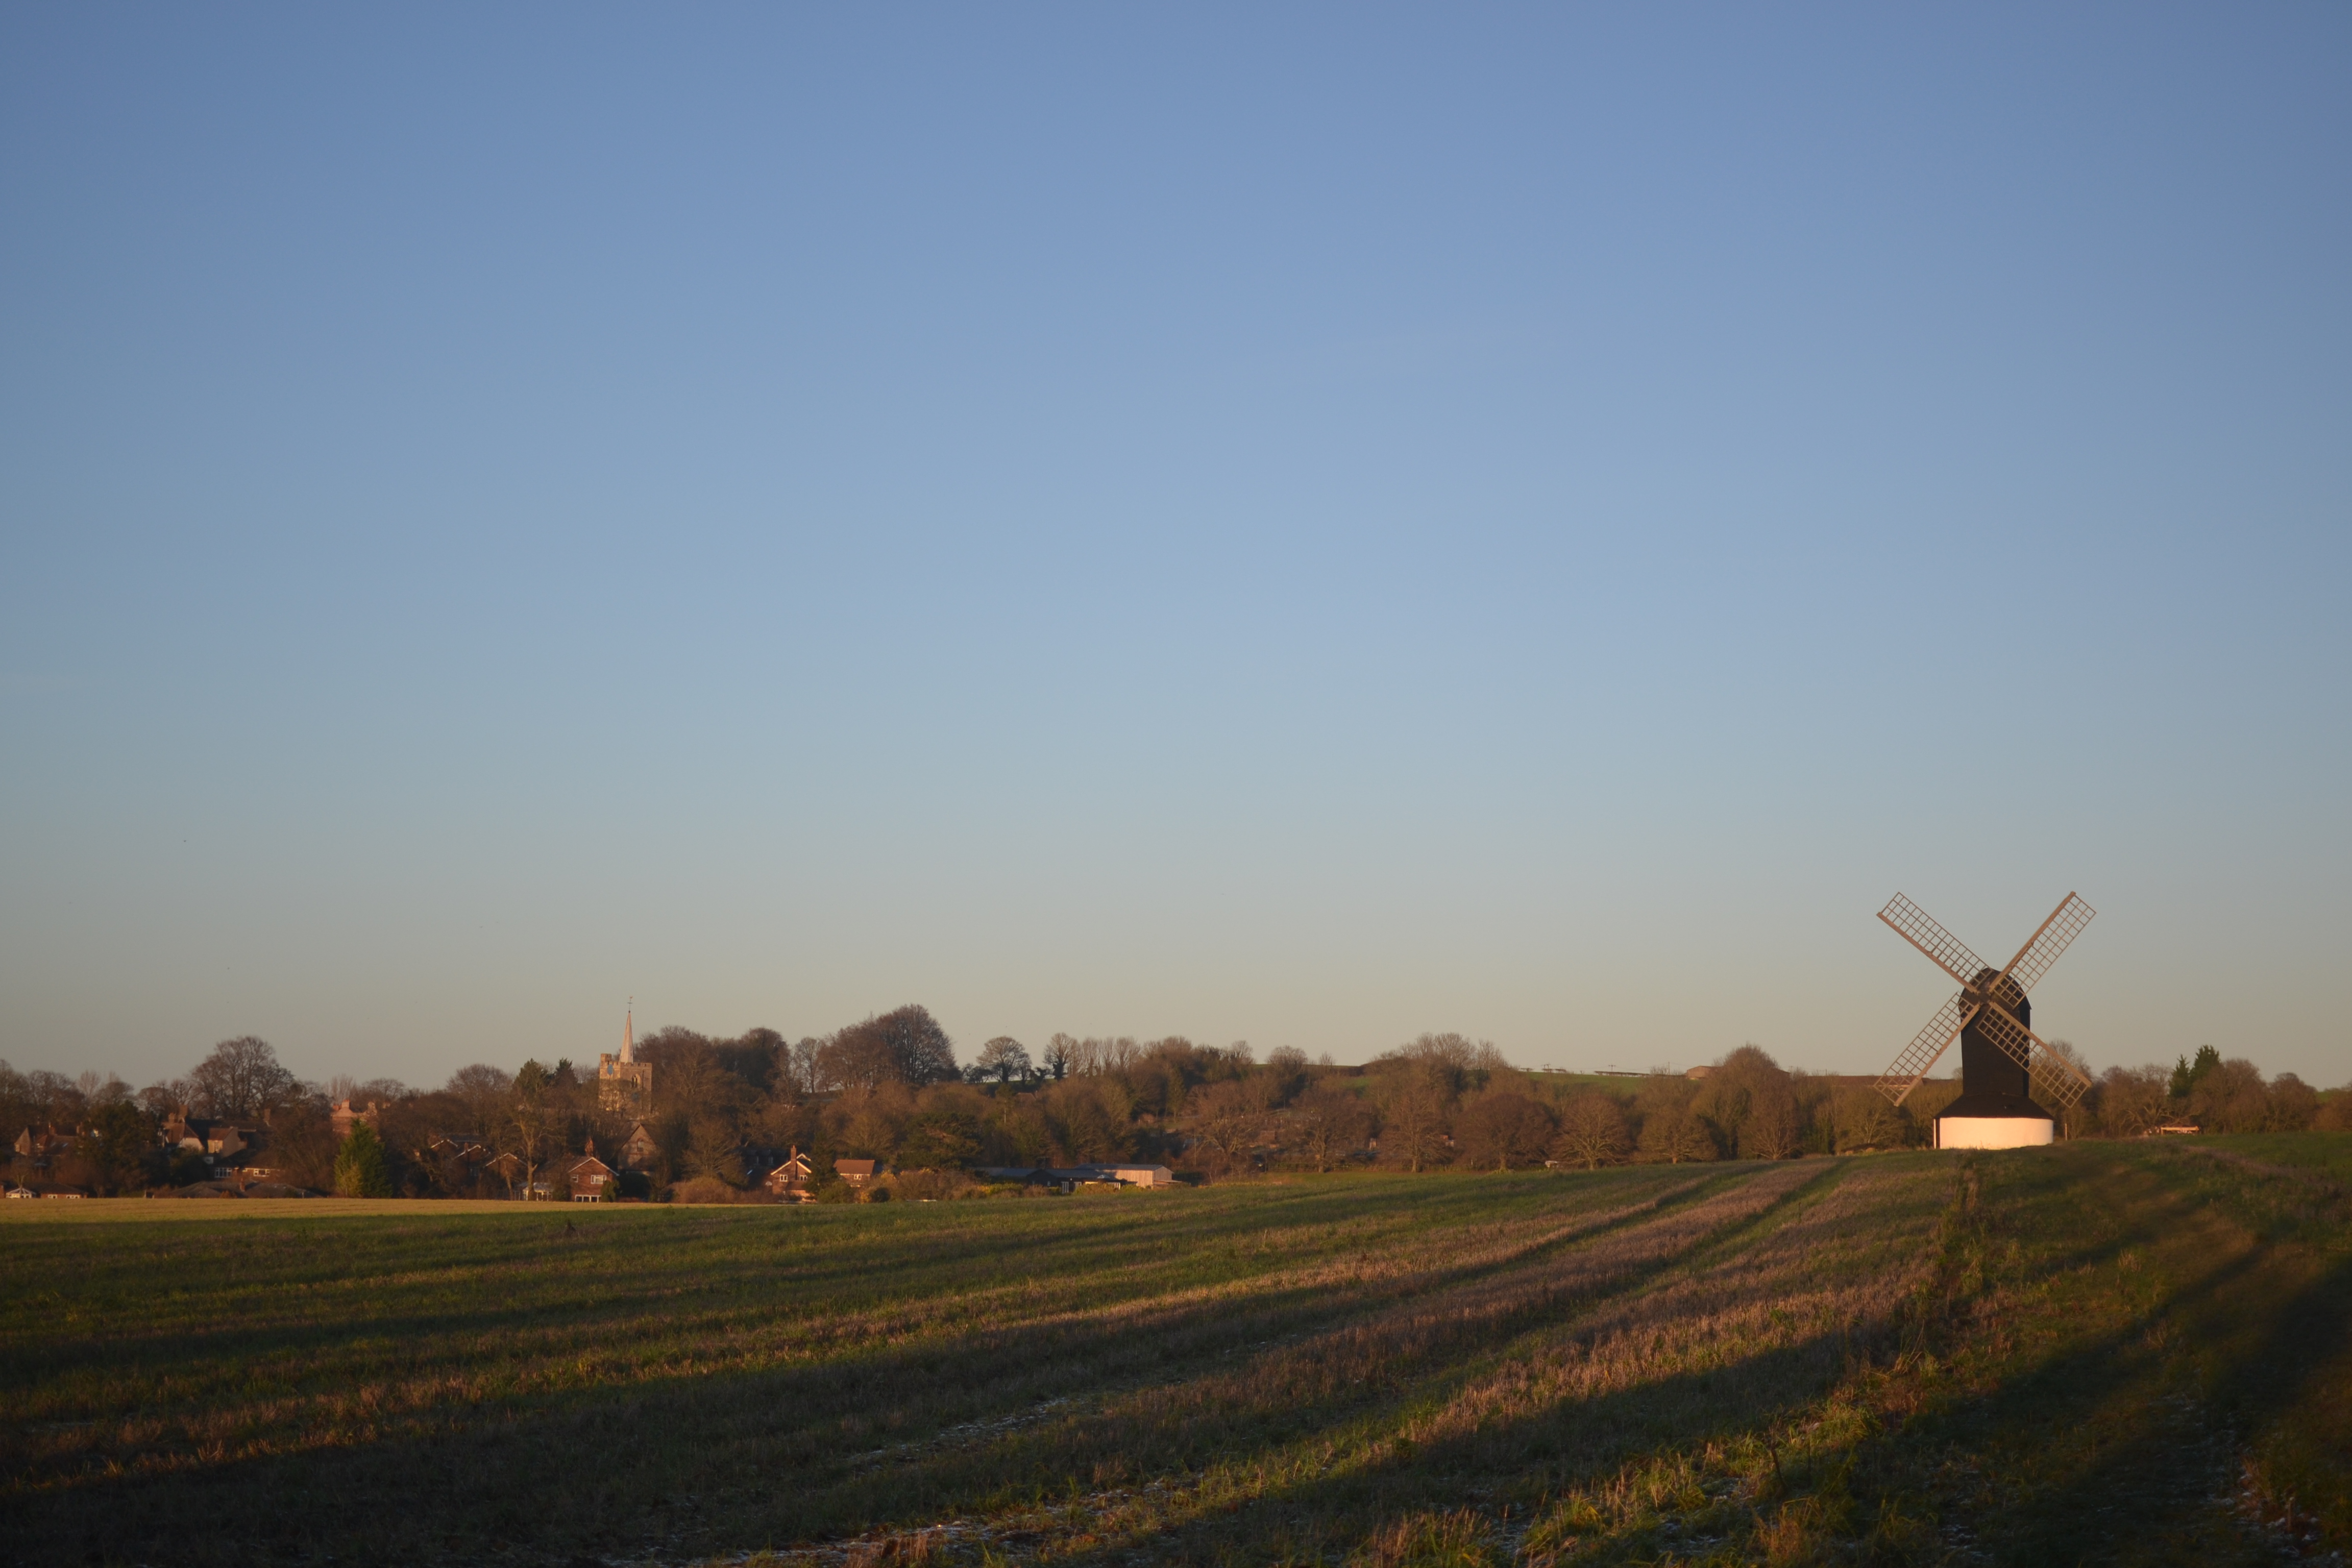
windmill, post mill, field, blue sky, sky, tree, rural area, plain, grassland, morning, horizon, farm, dawn, prairie, evening, meadow, atmosphere, sunlight, agriculture, landscape, polder, ecoregion, crop, wind, grass, grass family, energy, cloud, plant, dusk, pasture